Gus Greenbaum

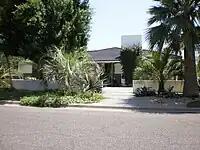
Present-day photo of Phoenix house where Greenbaum and his wife were murdered; location info from <a href="http%3A//www.phoenixnewtimes.com/1992-02-05/news/the-naked-desert/">"The Naked Desert"

Greenbaum's name was merged with Moe Sedway's to inspire the name for the character "Moe Greene" in the crime drama film "The Godfather".